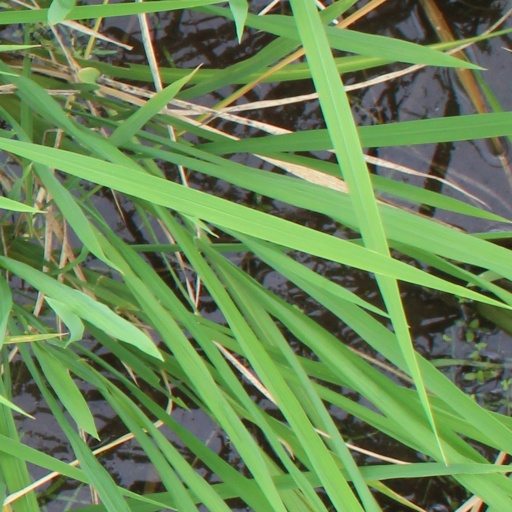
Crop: rice